Denver Pioneers men's ice hockey

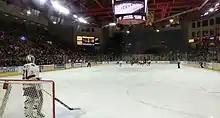
Game between the Denver Pioneers and Colorado College Tigers (Magness Arena – December 2016)

Of all the rivals that the Denver Pioneer's hockey program play against the most intense rivalry is that from Colorado College. Since Denver's hockey program started in 1949 the two schools have played at least four times a season. In the 1993–94 season a gold pan trophy was added as a reward for the winning team thus the rivalry has been dubbed the Battle for the Gold Pan.